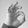
ASL letter: F